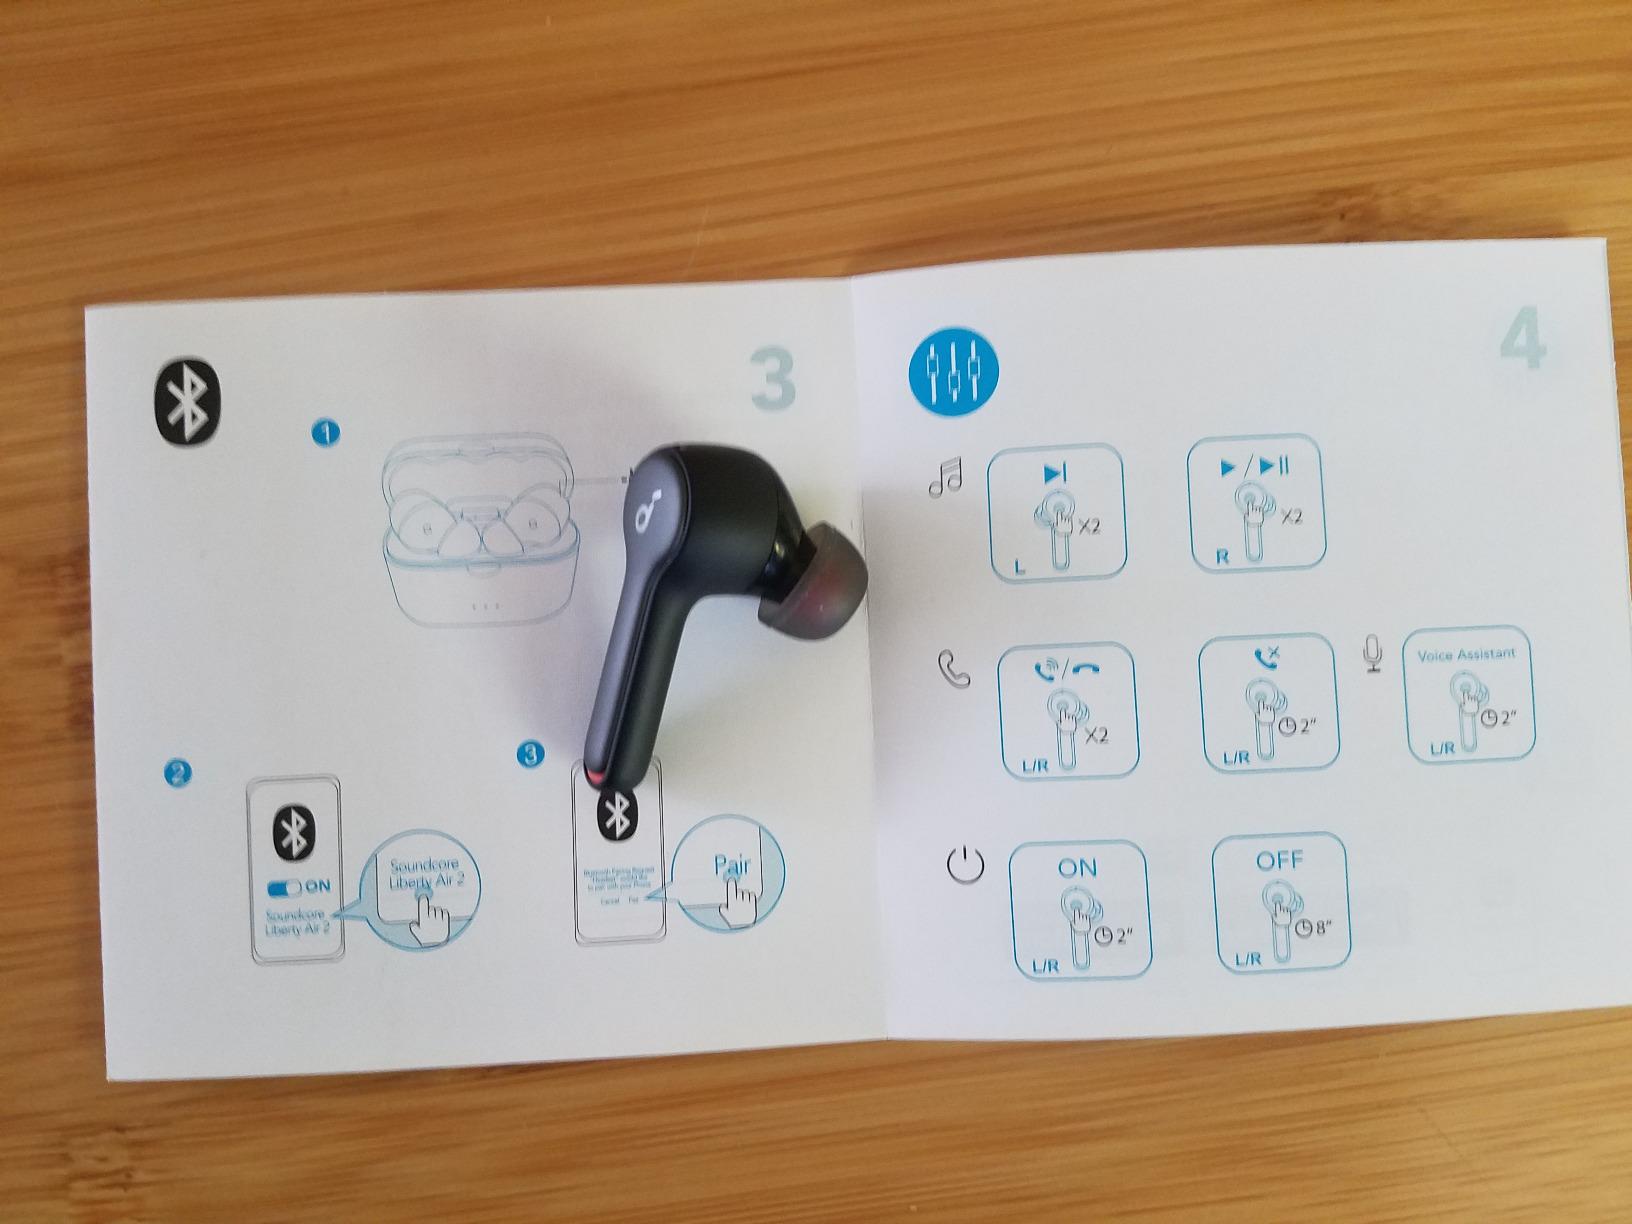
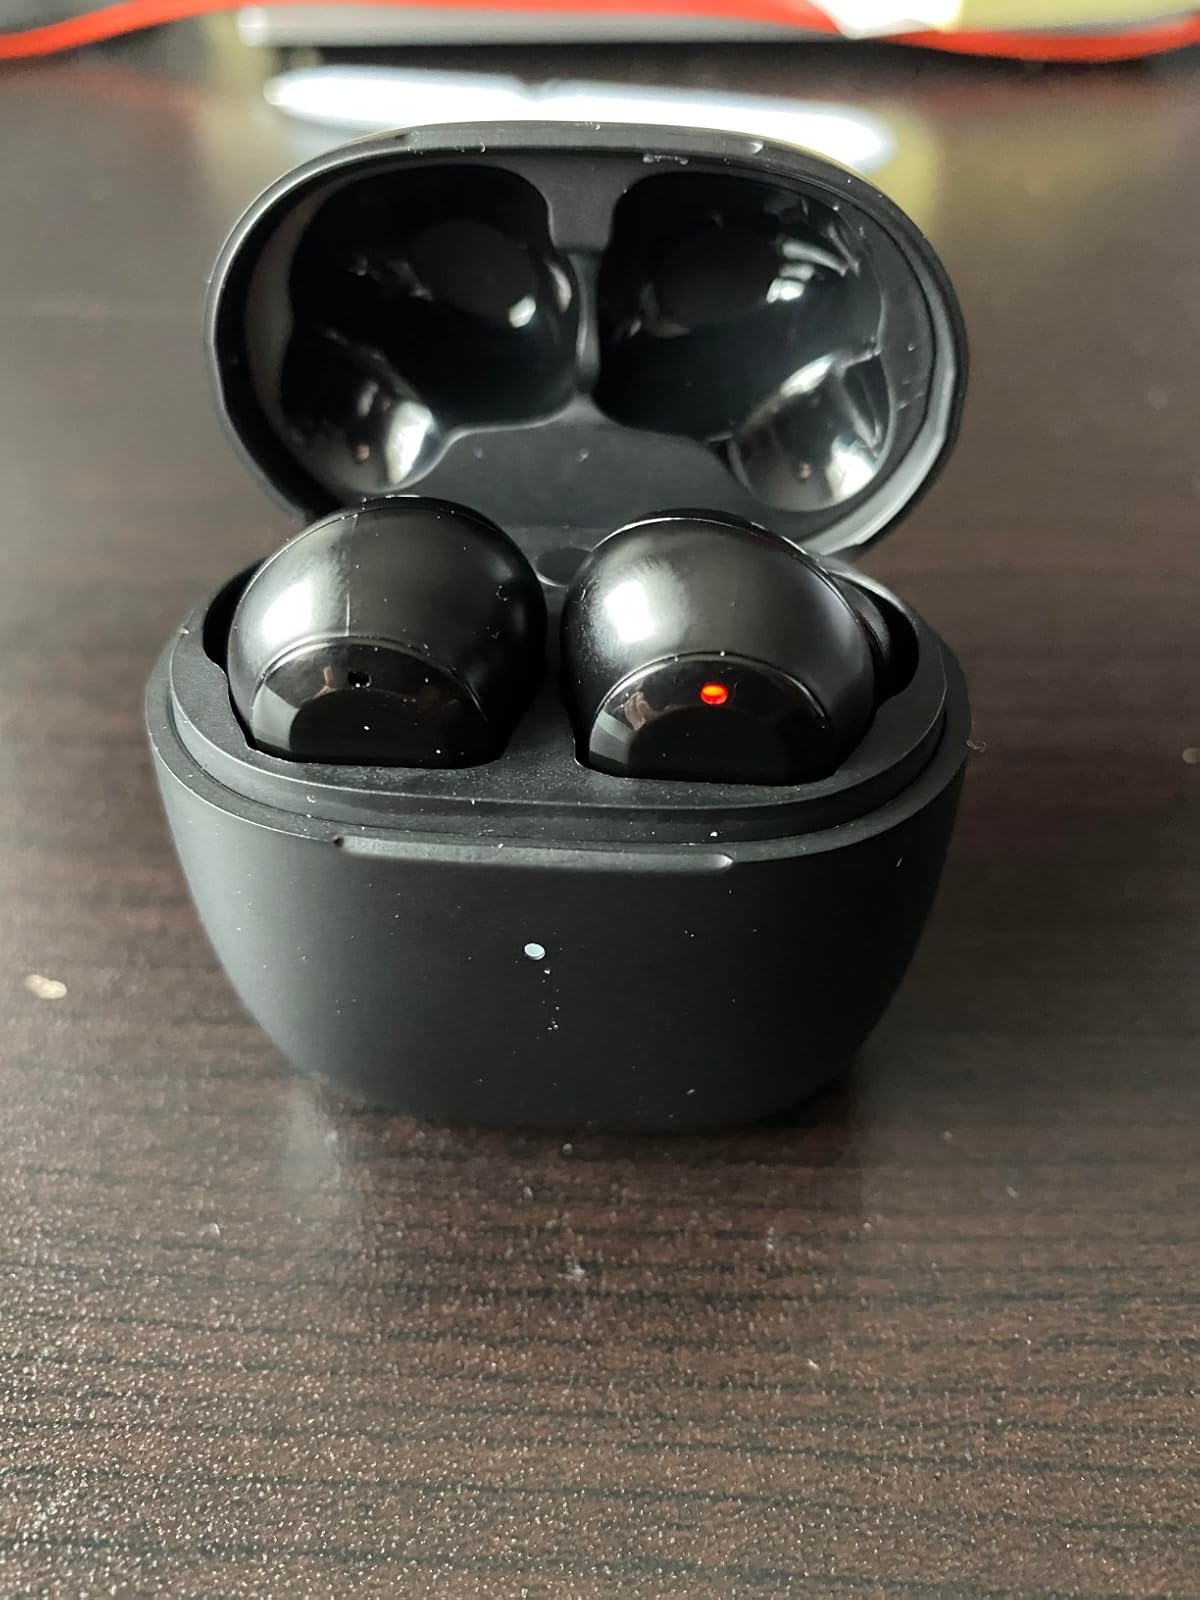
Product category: earbuds
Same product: no